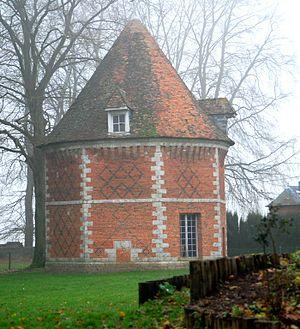
Domaine du Fossé
Mont-Cauvaire est une Commune France est une commune française située dans le département de la Seine-Maritime en région Normandie.
Cet article recense les monuments historiques de l'arrondissement de Rouen, dans le département de la Seine-Maritime, en France.